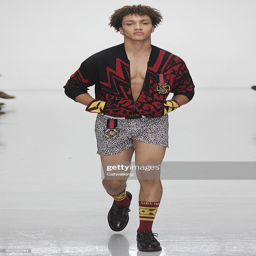
a model walks the runway at the fashion show during london menswear fashion week .